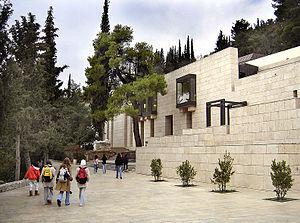
Le Musée archéologique de Delphes est un des principaux musées de Grèce, et un des plus visités. Il dépend du ministère grec de la culture. Fondé en 1903, réaménagé à plusieurs reprises, il abrite les découvertes faites sur le sanctuaire panhellénique de Delphes datant de la Préhistoire à l'antiquité tardive.